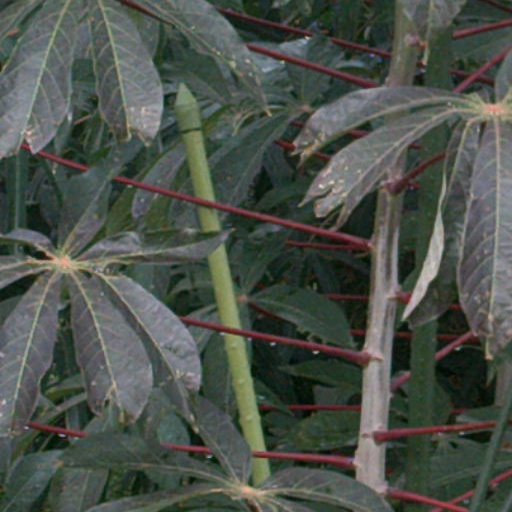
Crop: cassava